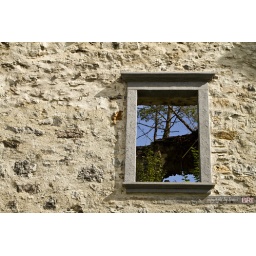
window in the wall of ruined castle